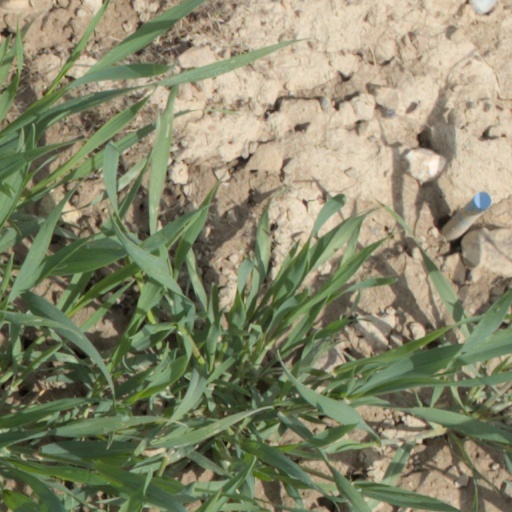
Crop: wheat